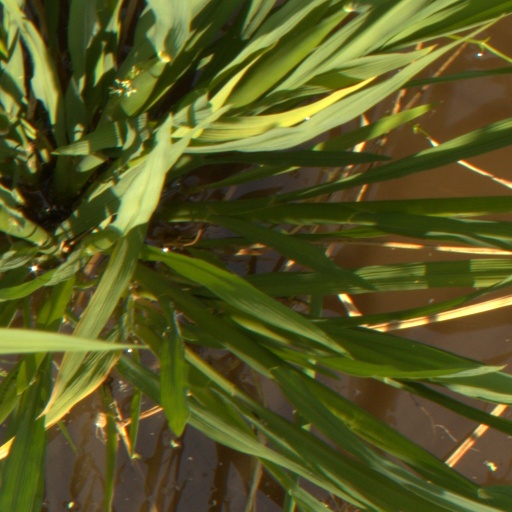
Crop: rice